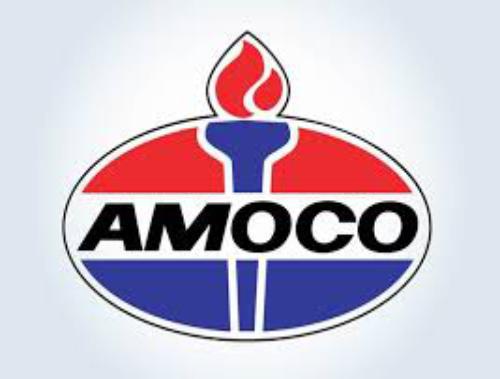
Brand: Amoco
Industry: Others